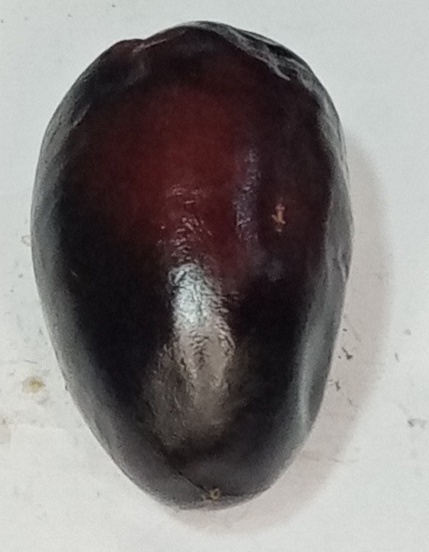
Variety: kupro
Size: large
Grade: grade-2